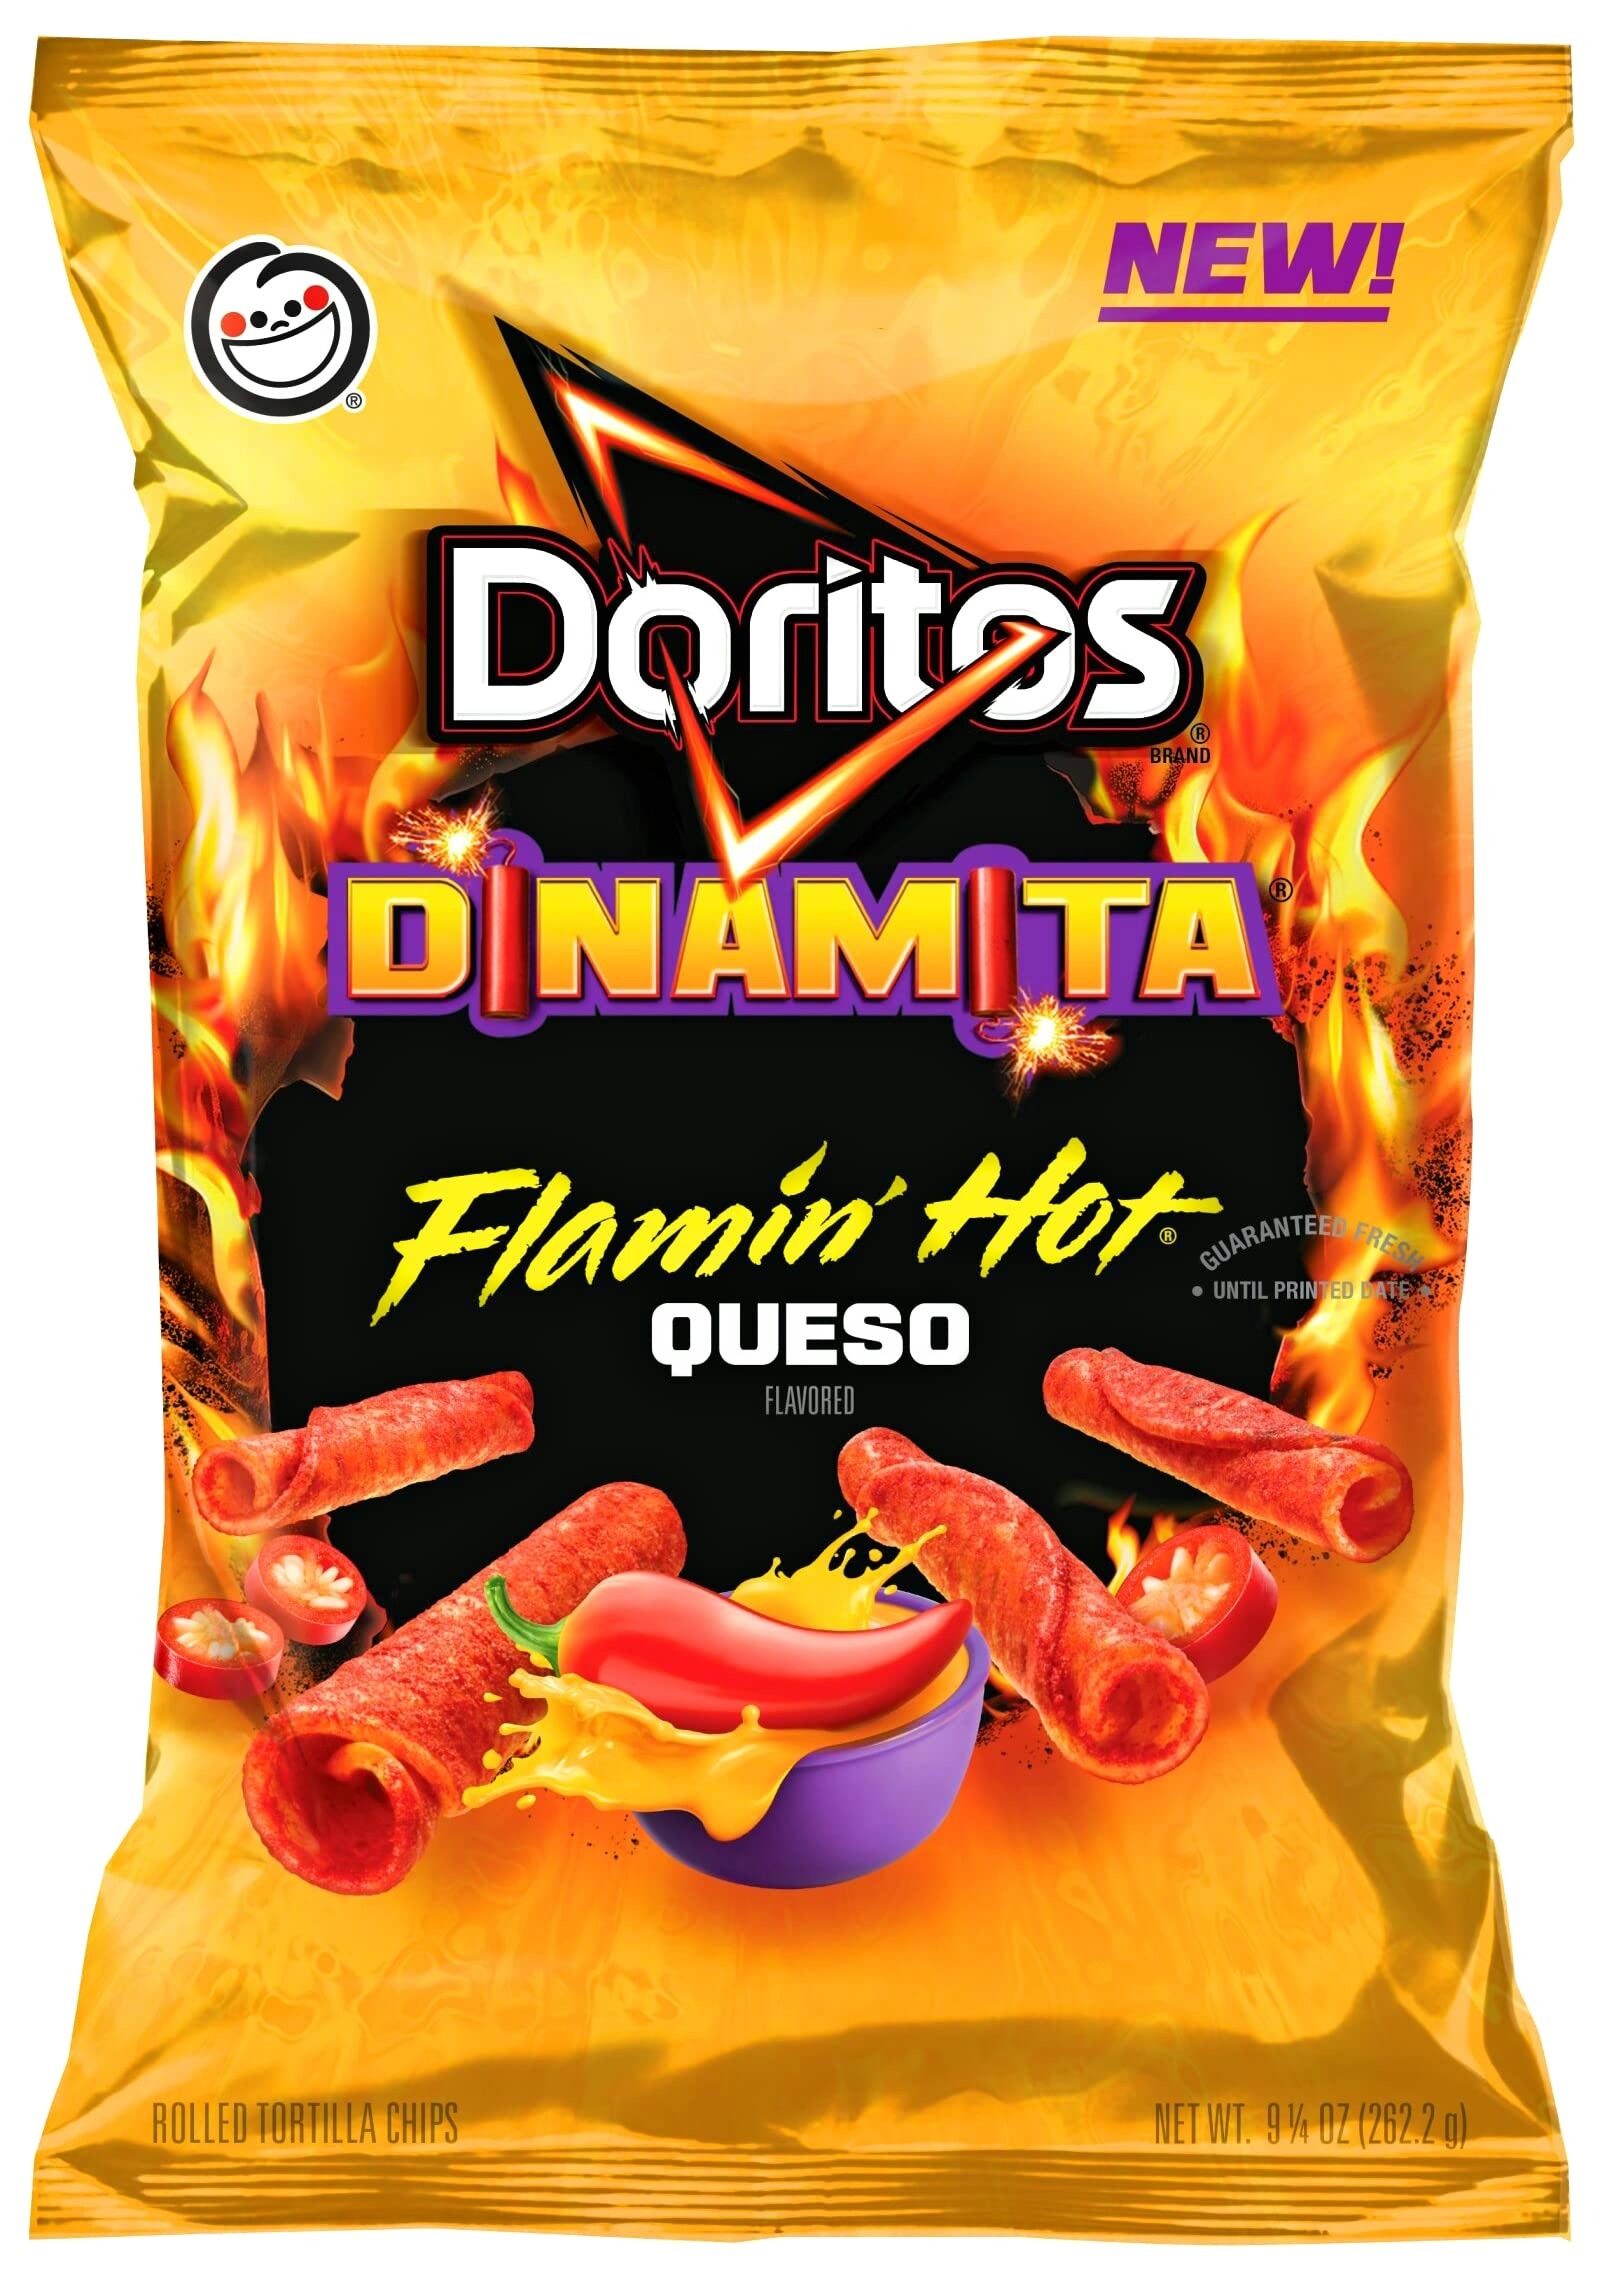
Item Name: Doritos Dinamita Flamin' Hot Queso, 9.25oz
Value: 9.25
Unit: Ounce

Price: 5.06